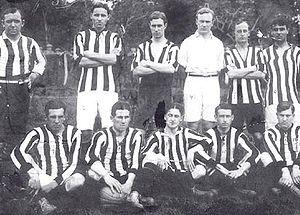
L'Estudiantes de La Plata est un club de football argentin fondé le 2 août 1905 à La Plata.